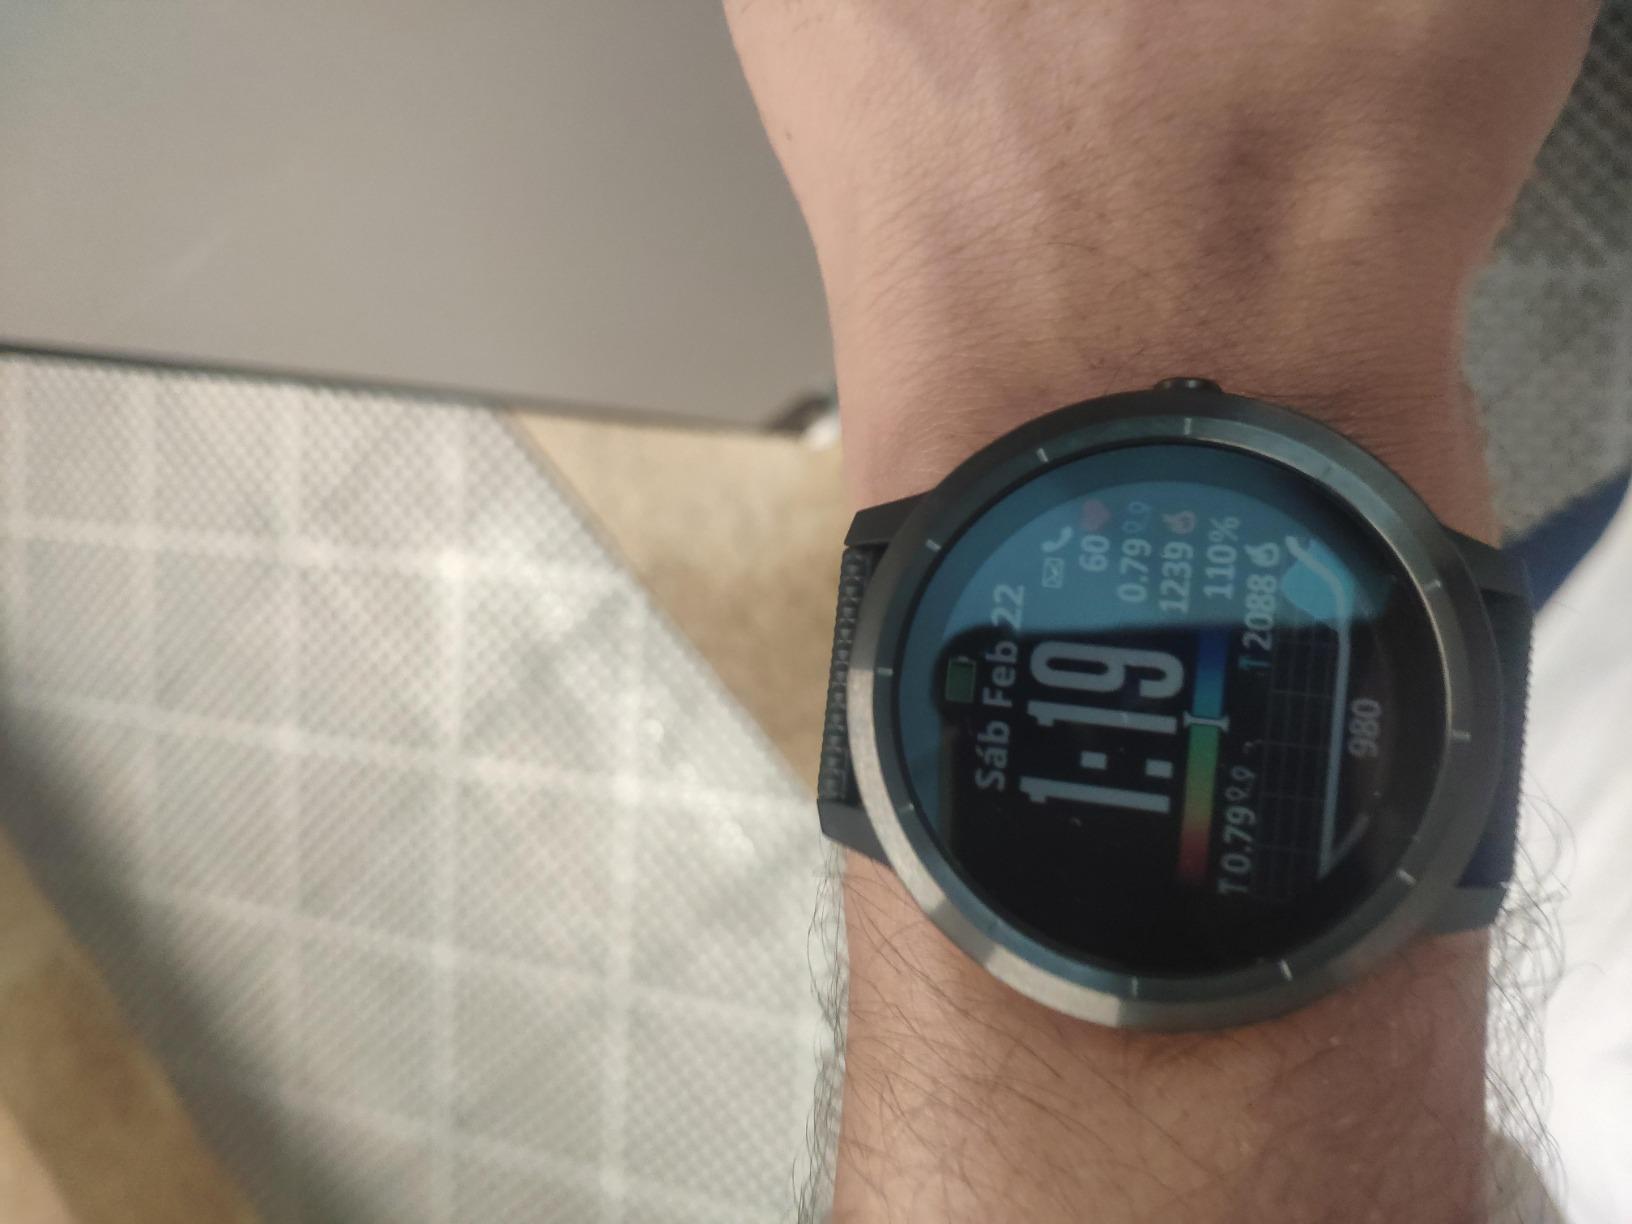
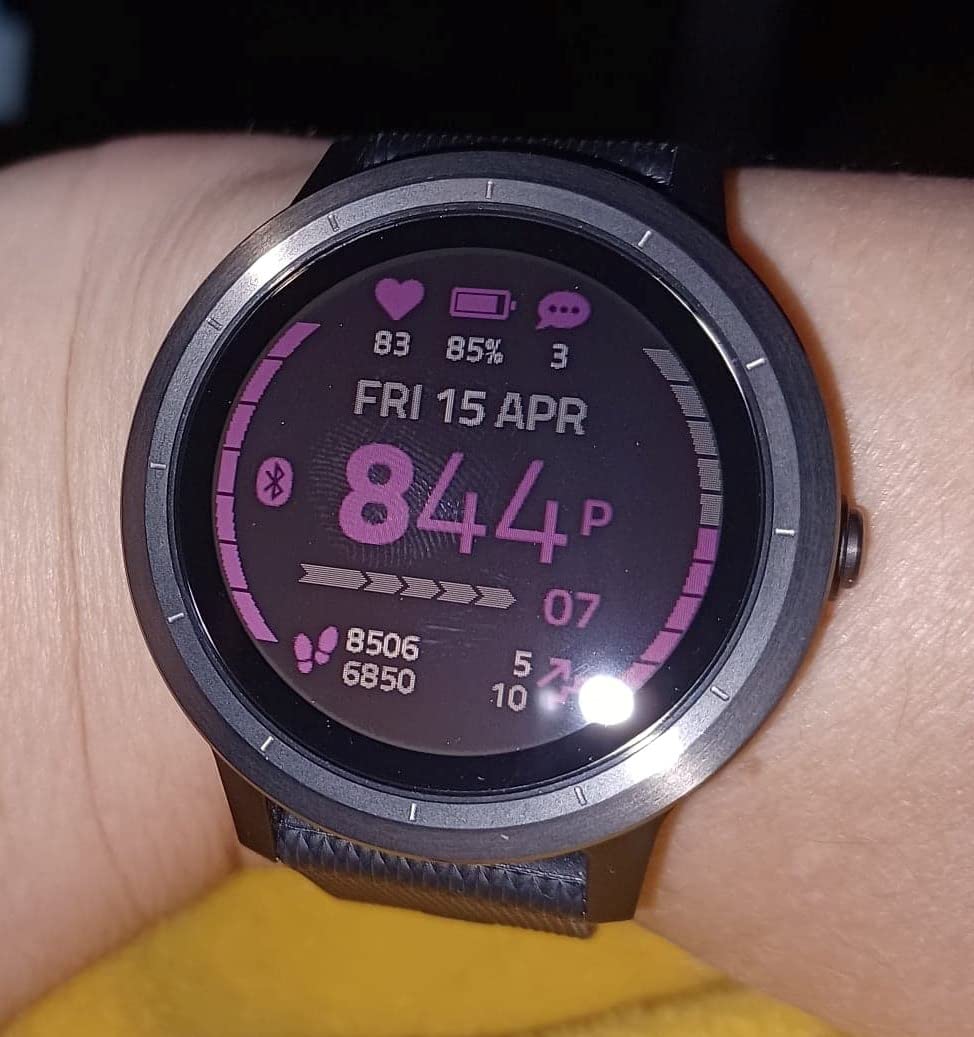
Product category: smartwatch
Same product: yes